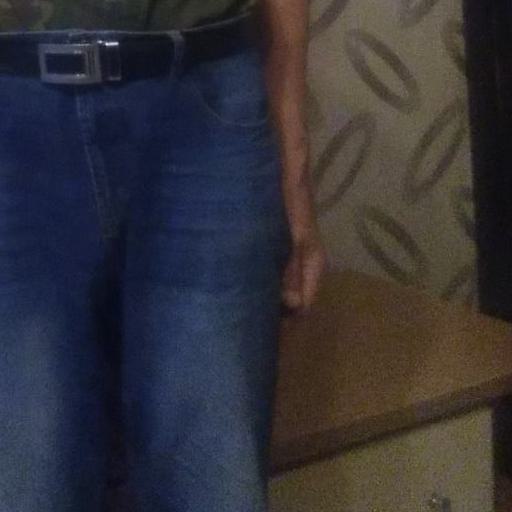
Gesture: no_gesture